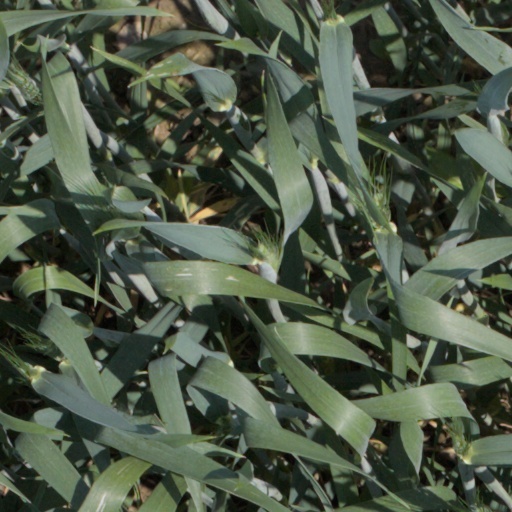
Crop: wheat